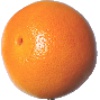
Label: pink_grapefruit